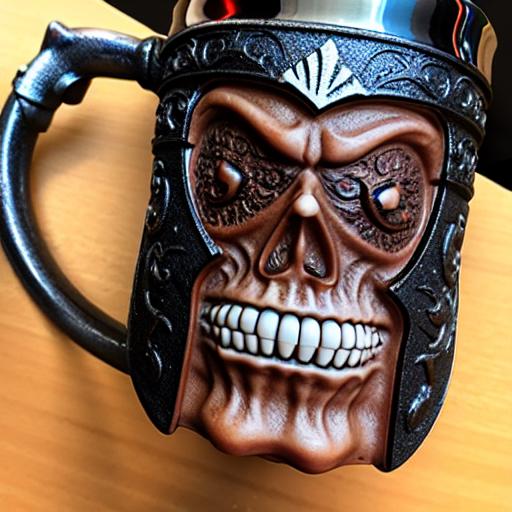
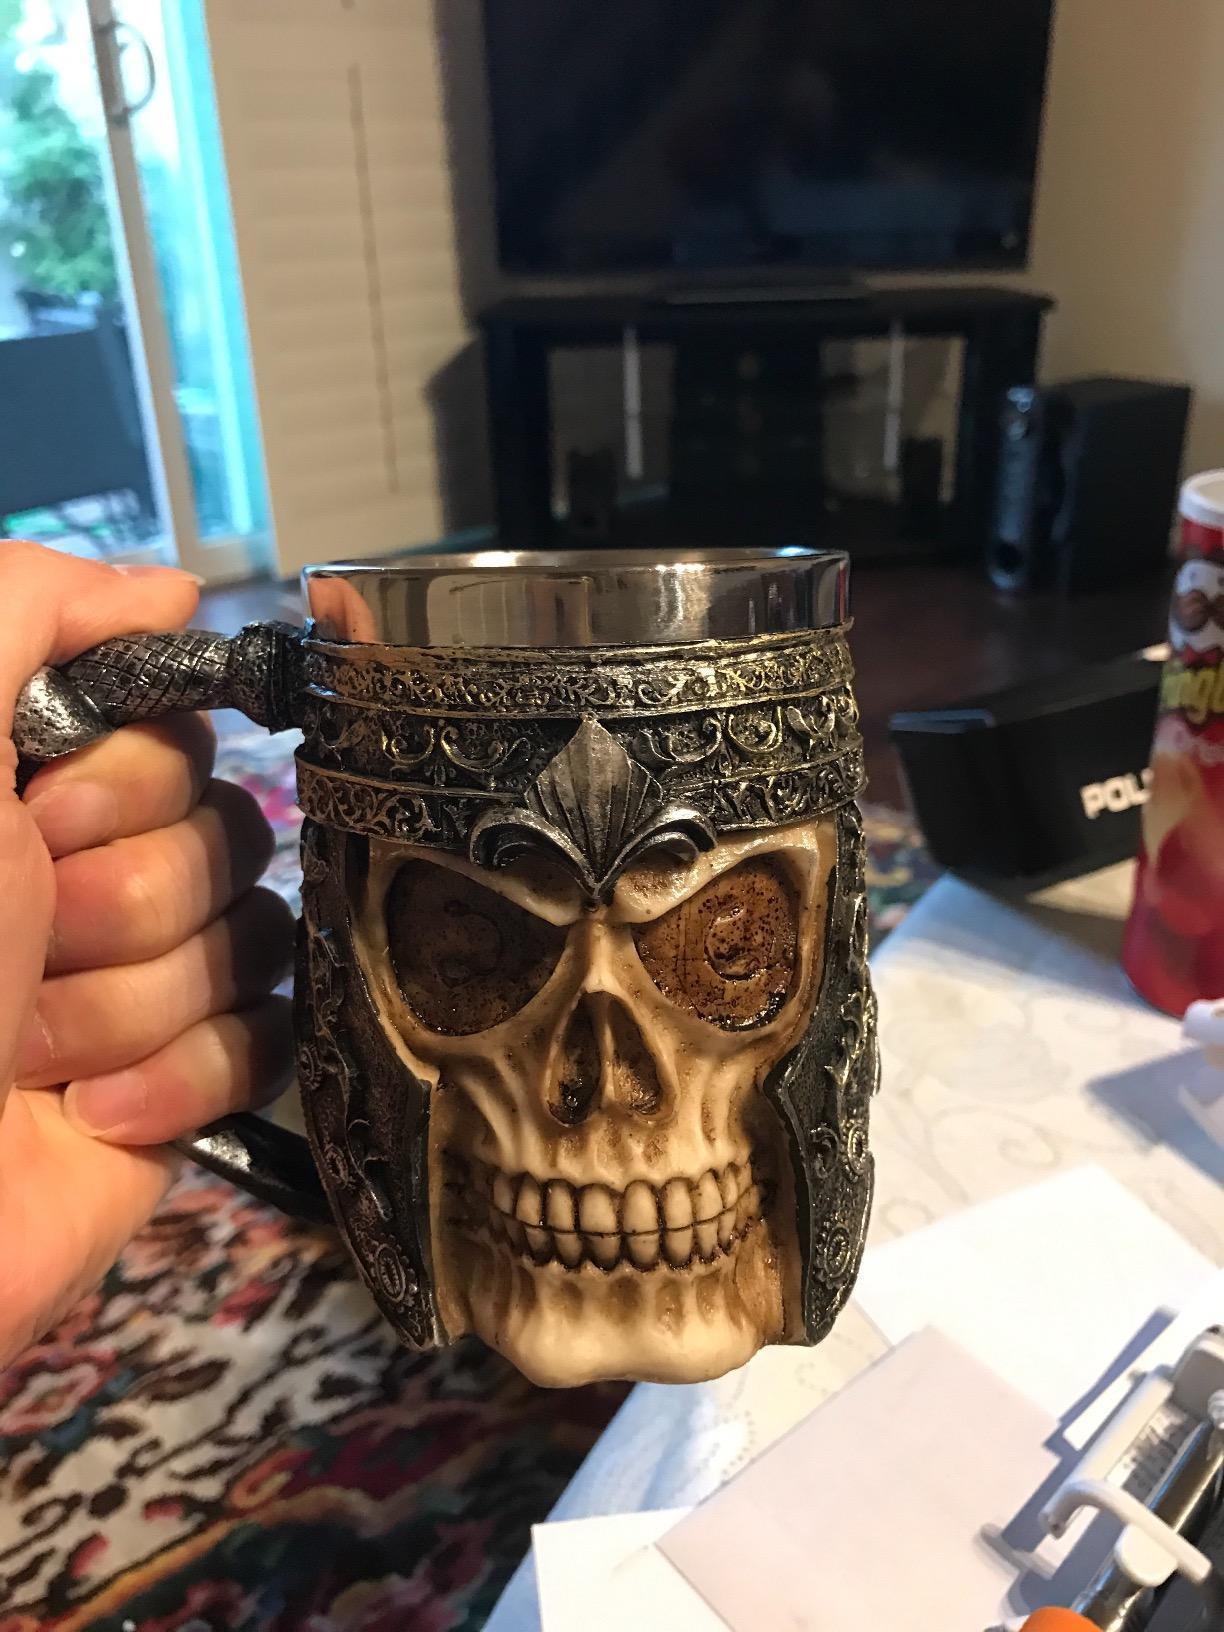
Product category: items_mug
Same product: no